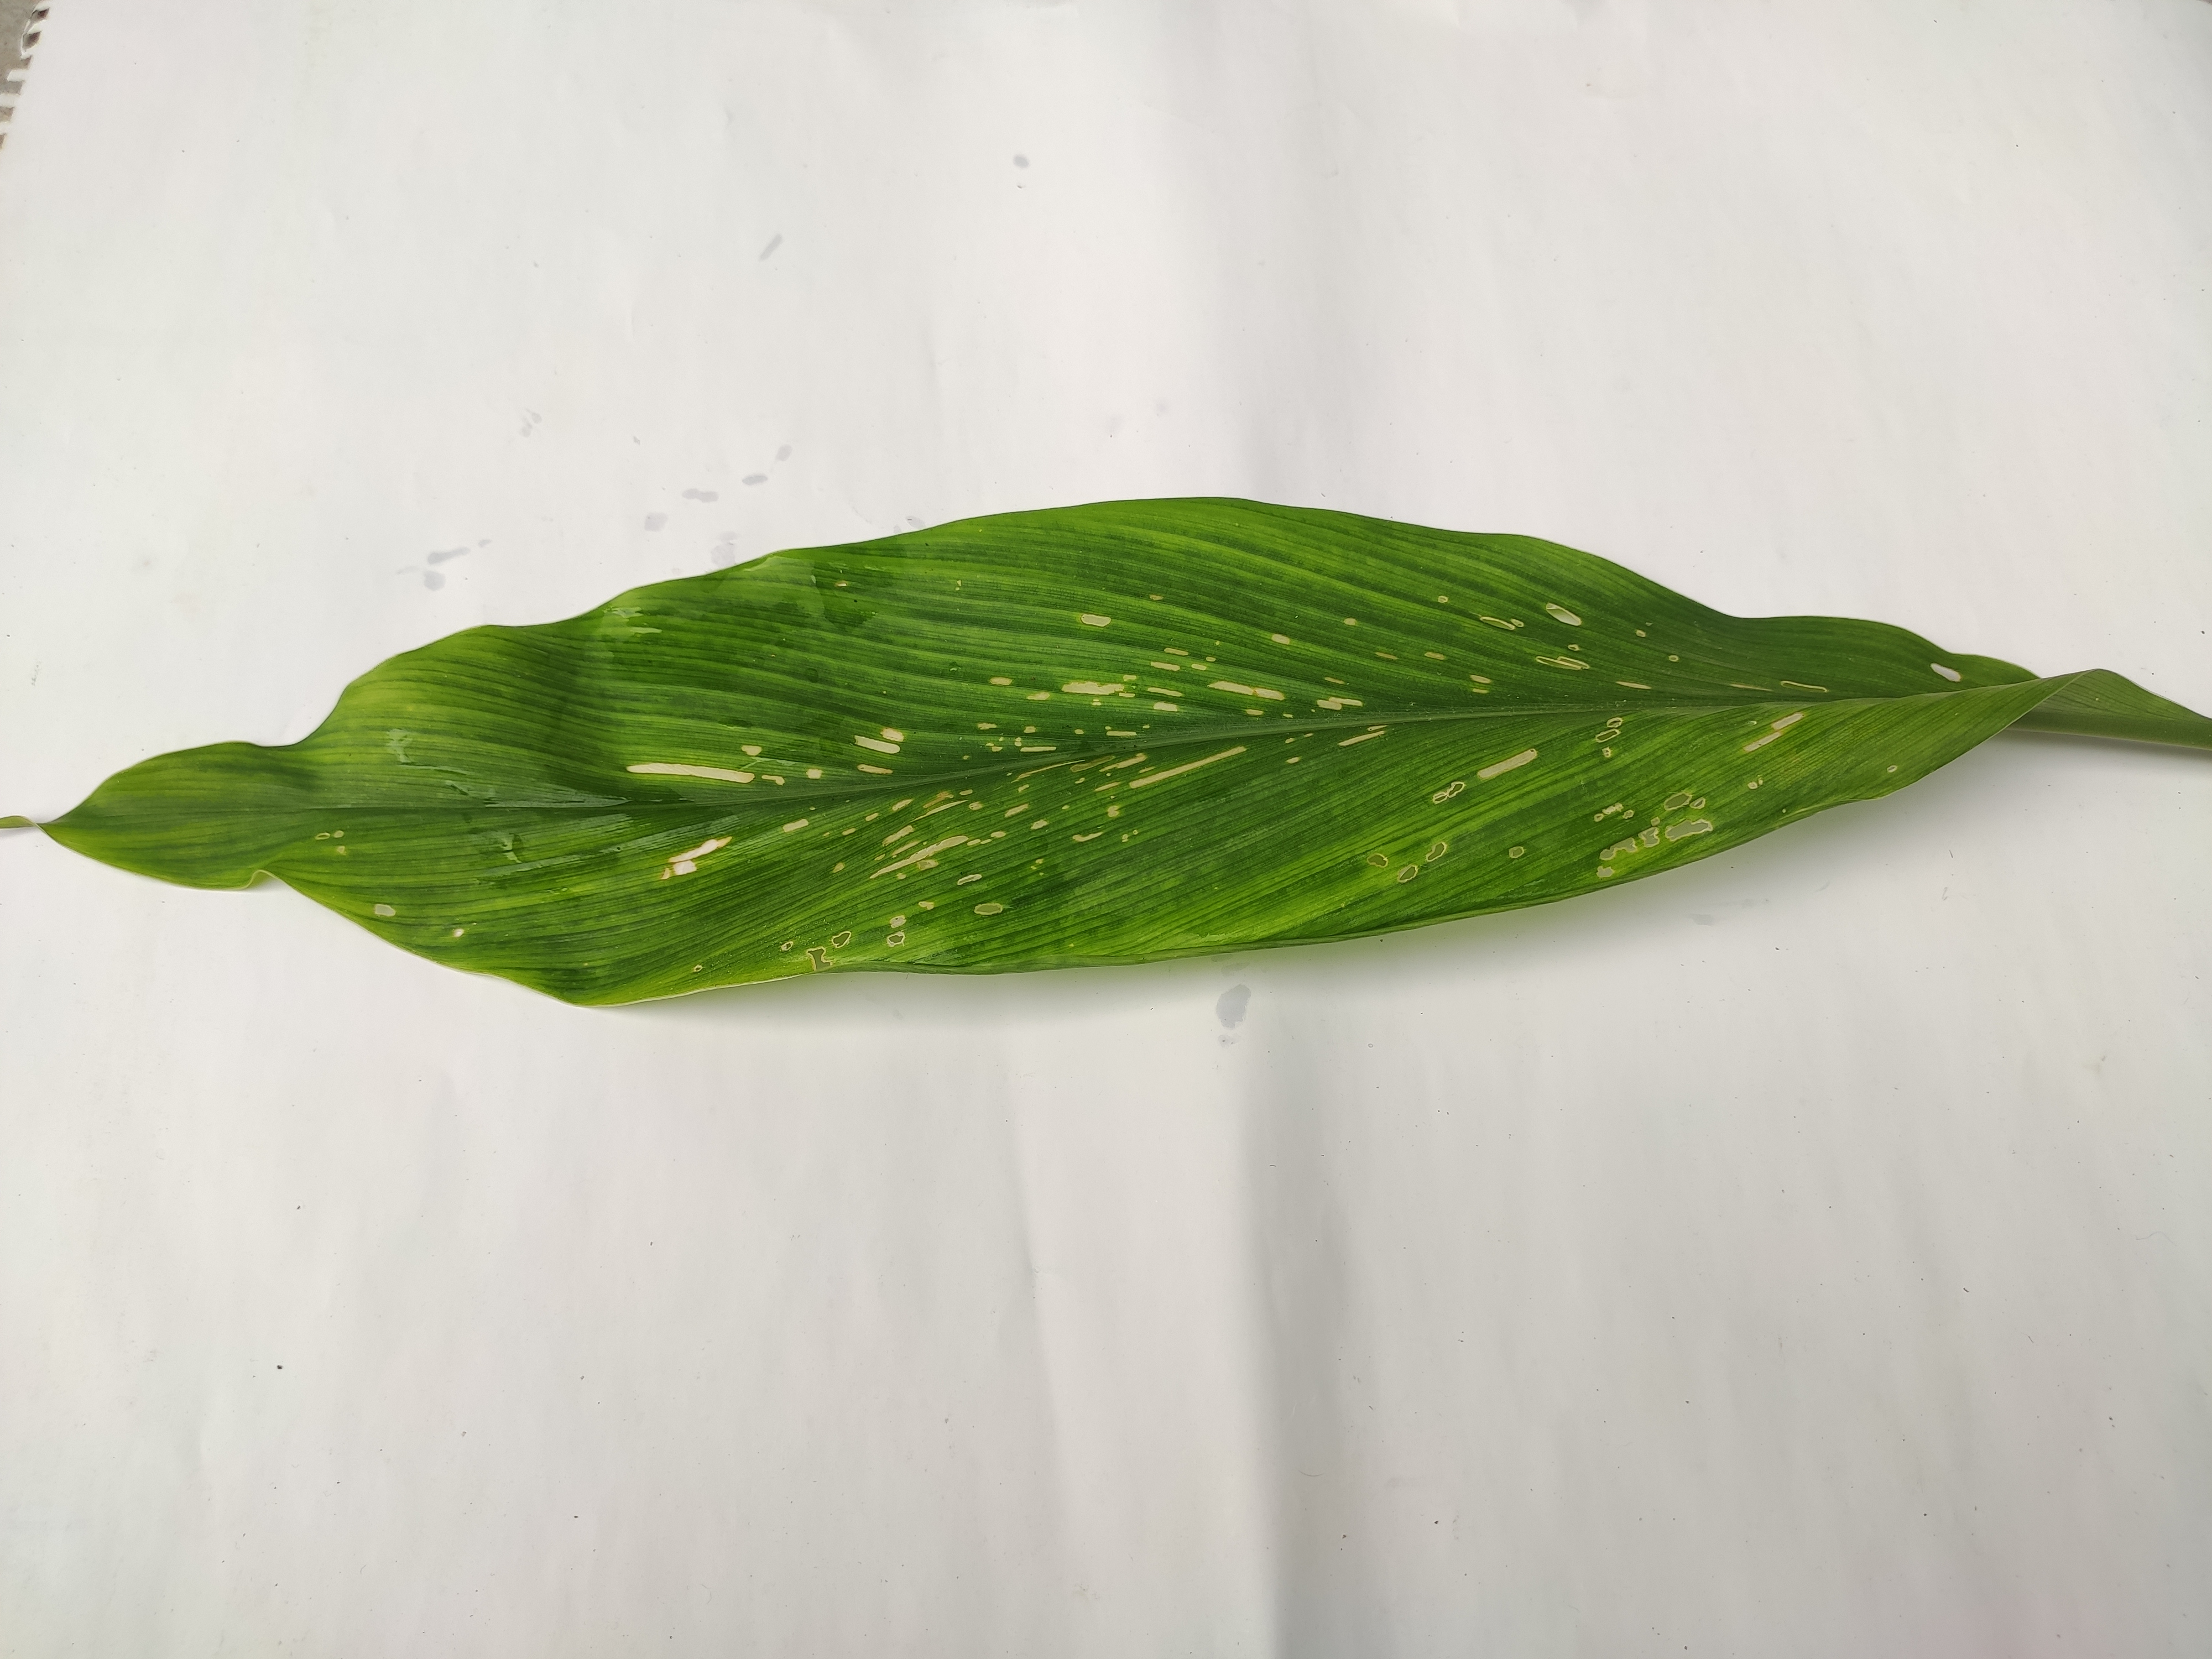
Label: Aphids_Disease